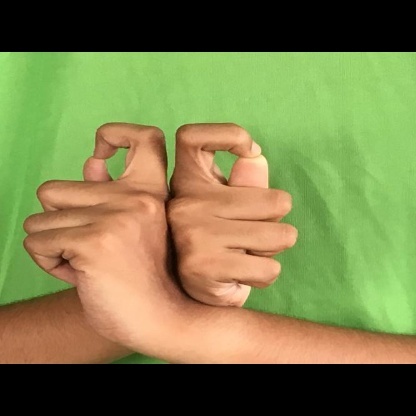
Mudra: Berunda